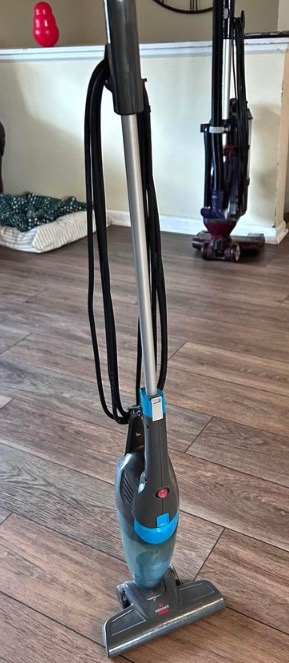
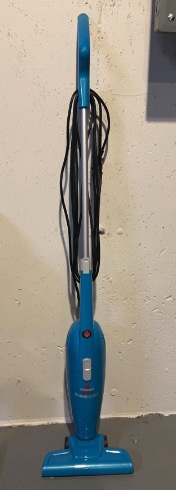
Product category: items_vacuum
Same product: no